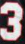
Number: 3